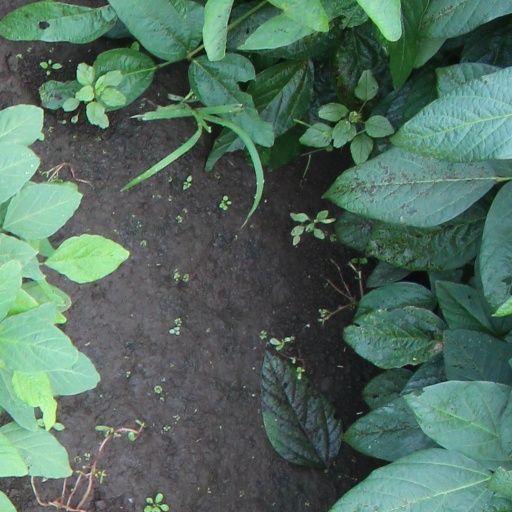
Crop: soybean